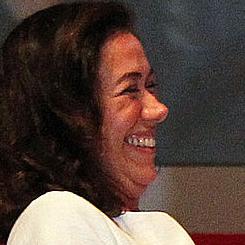
Age: 54